Macedonian Renaissance

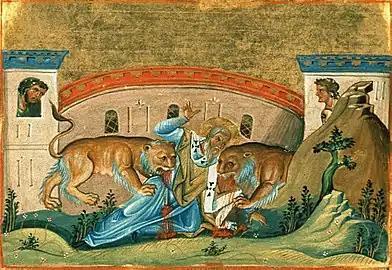
Illustration of Ignatius of Antioch being martyred.

Large-scale productions of religious art resumed only after the Second Iconoclasm in 843. The art of the Macedonian Renaissance maintained its roots from the Late Roman period, utilizing its decorative and artistic styles. This period produced a shift from the ban on the painting of religious figures to icons being painted to reflect the more classical and naturalistic influences of art on the culture. The new style of art may have inspired Italian artists such as Cimabue and Giotto at the dawn of the Italian Renaissance, in the Proto-Renaissance.